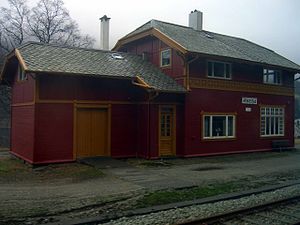
Heskestad Station
Heskestad Station er en tidligere jernbanestation på Sørlandsbanen, der ligger ved Eide i Lund kommune i Norge. Den er udstyret med en stationsbygning i rødmalet træ.